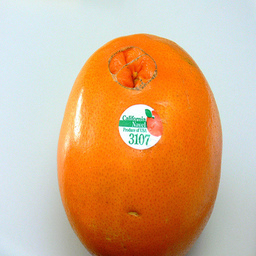
Label: peels